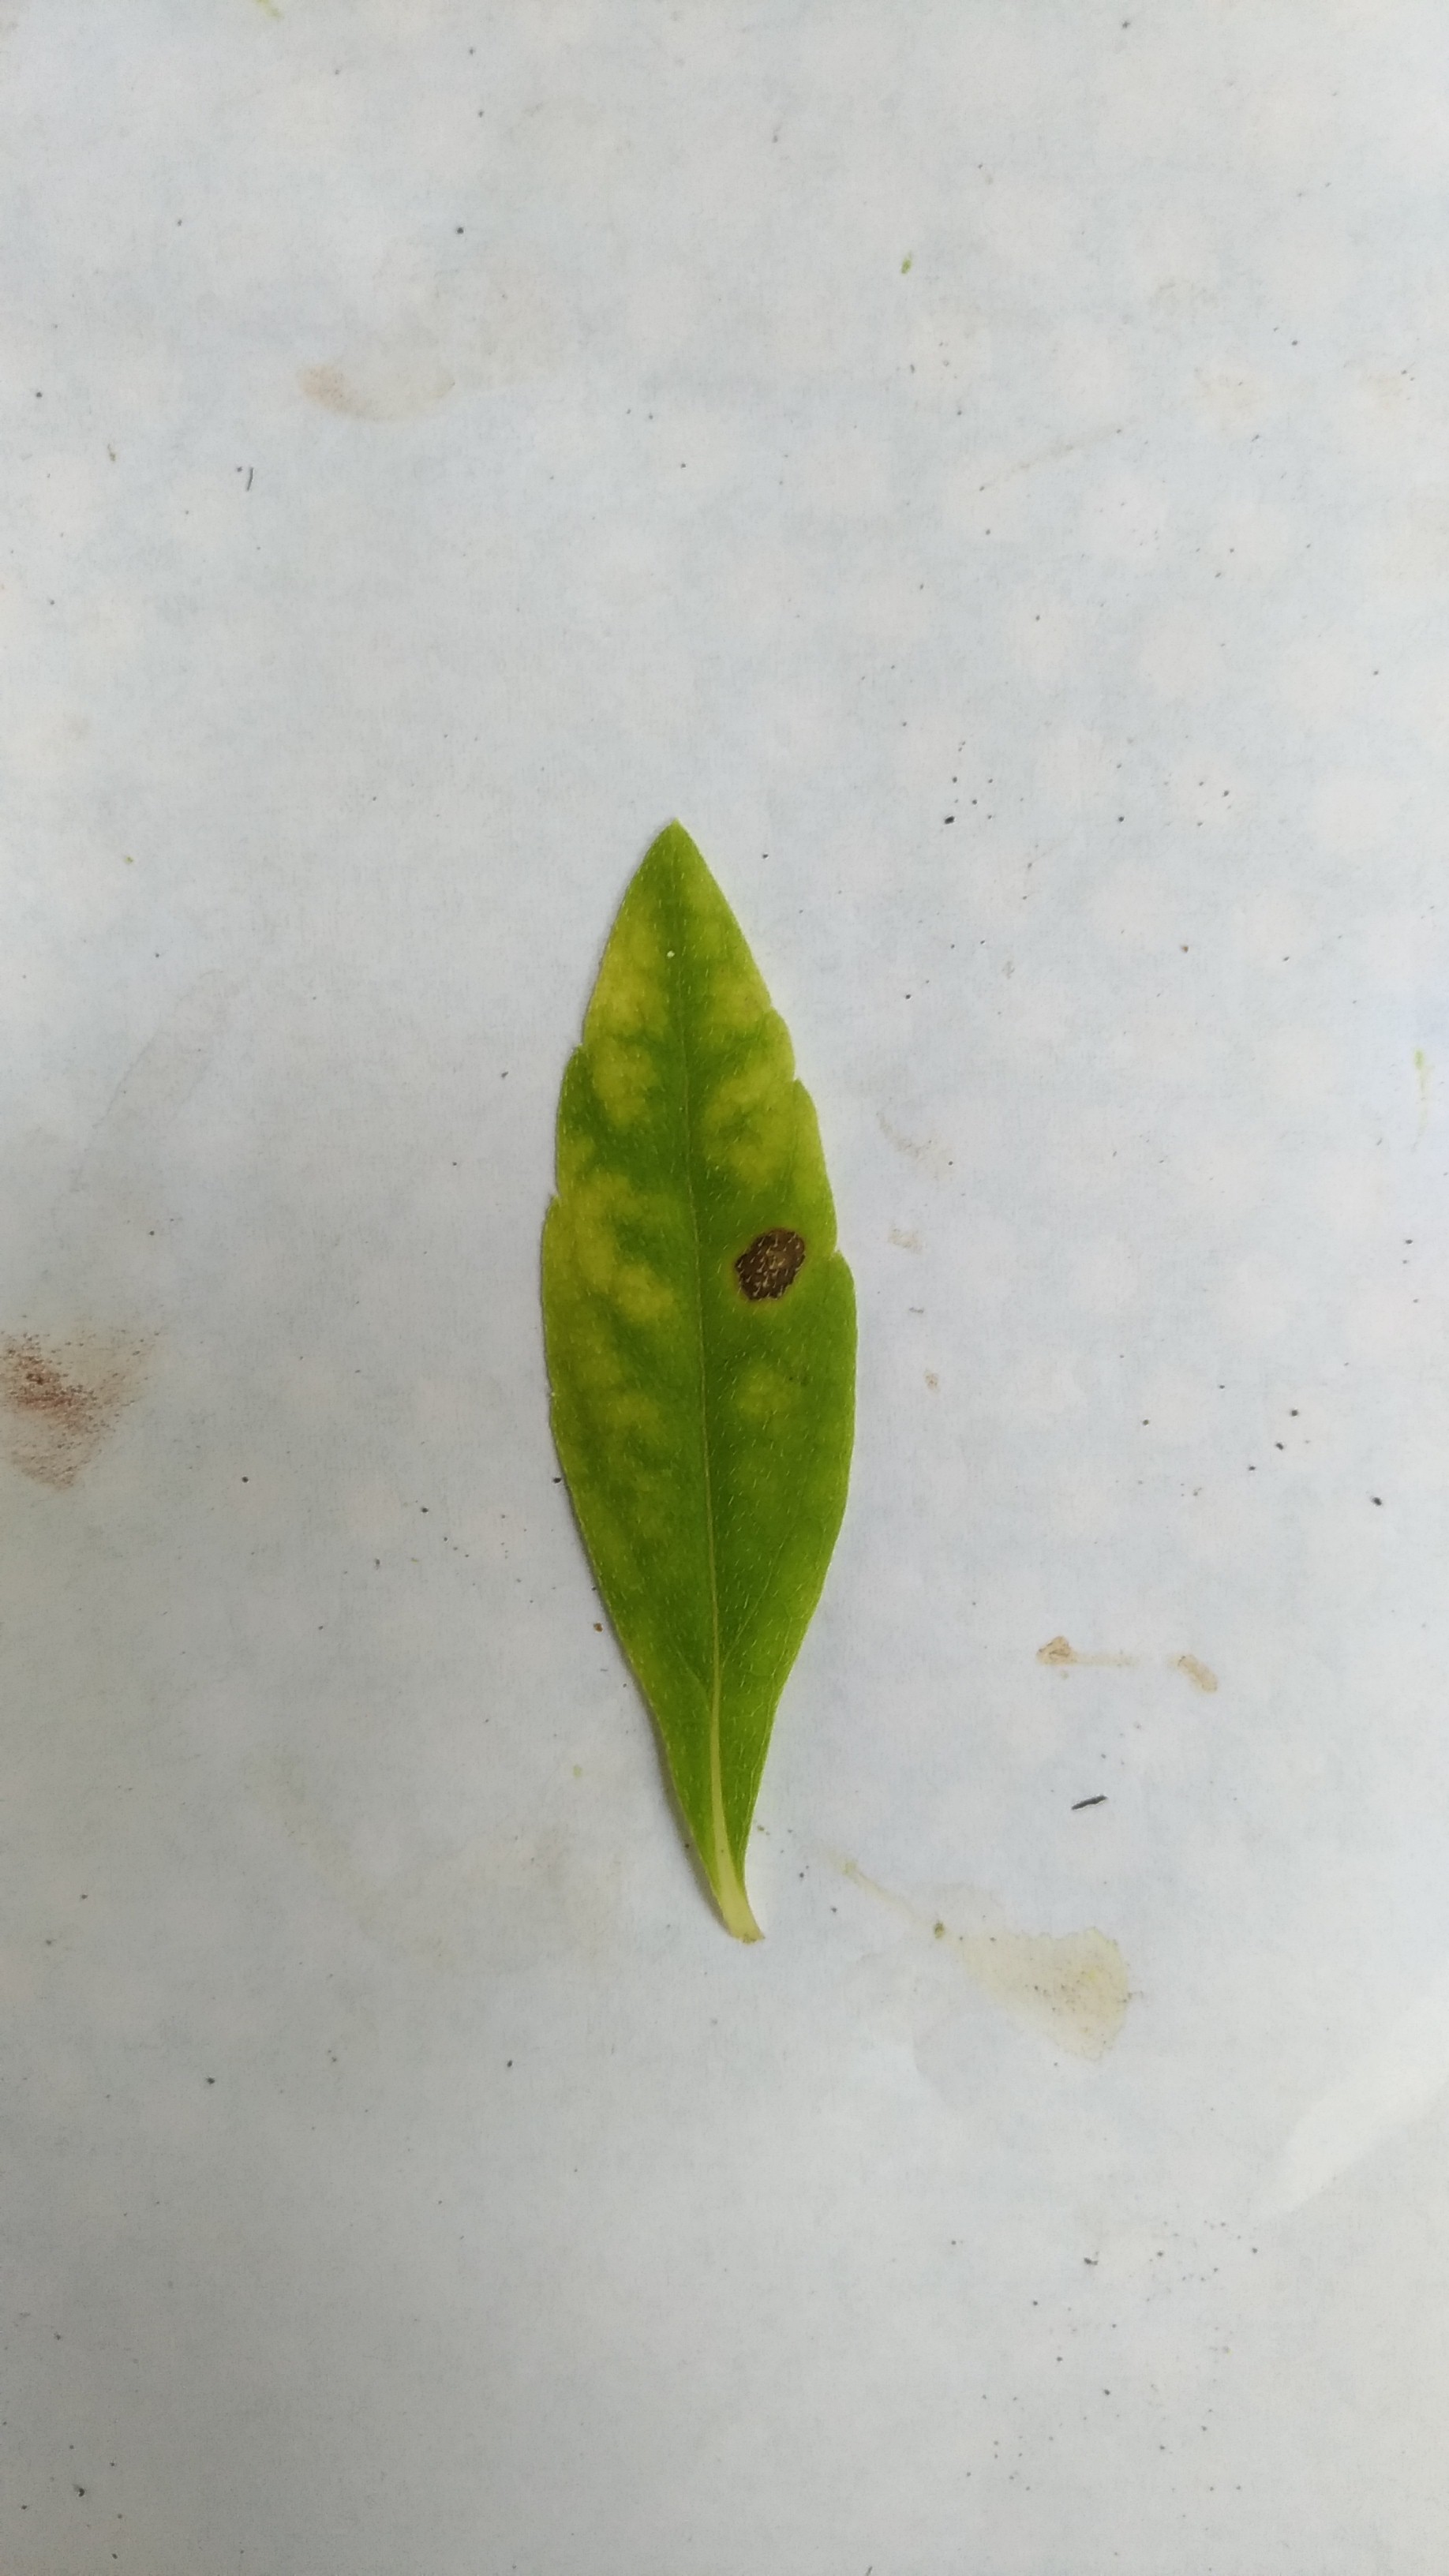
Plant: Bringaraja